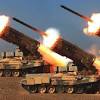
Label: TOS-1